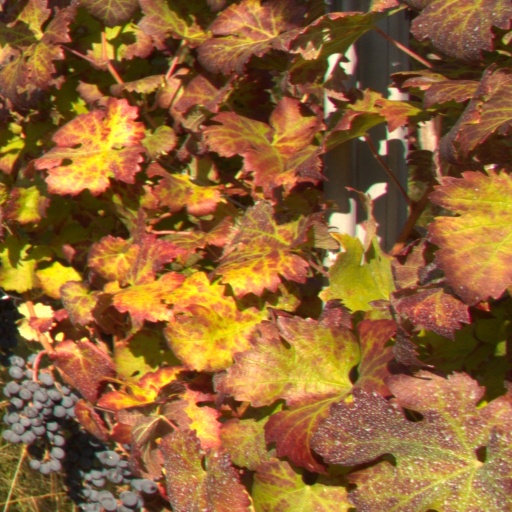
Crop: grape